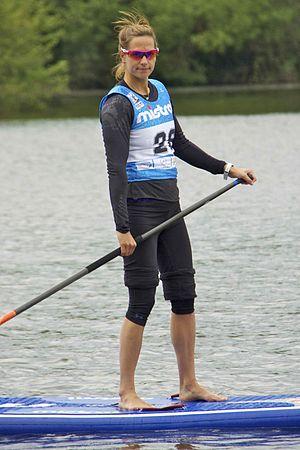
Krisztina Fazekas-Zur, née le 1ᵉʳ août 1980 à Budapest, est une kayakiste hongroise.